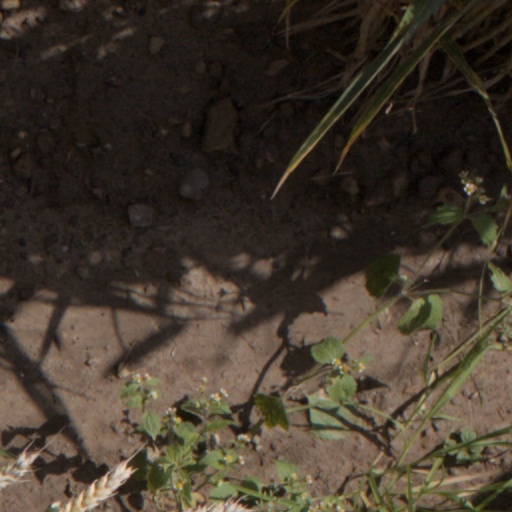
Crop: wheat